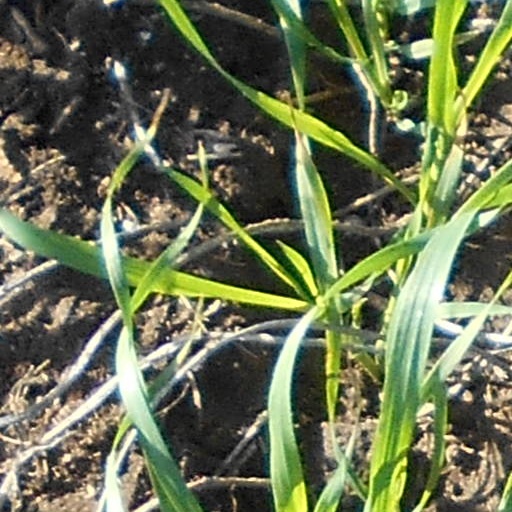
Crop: wheat